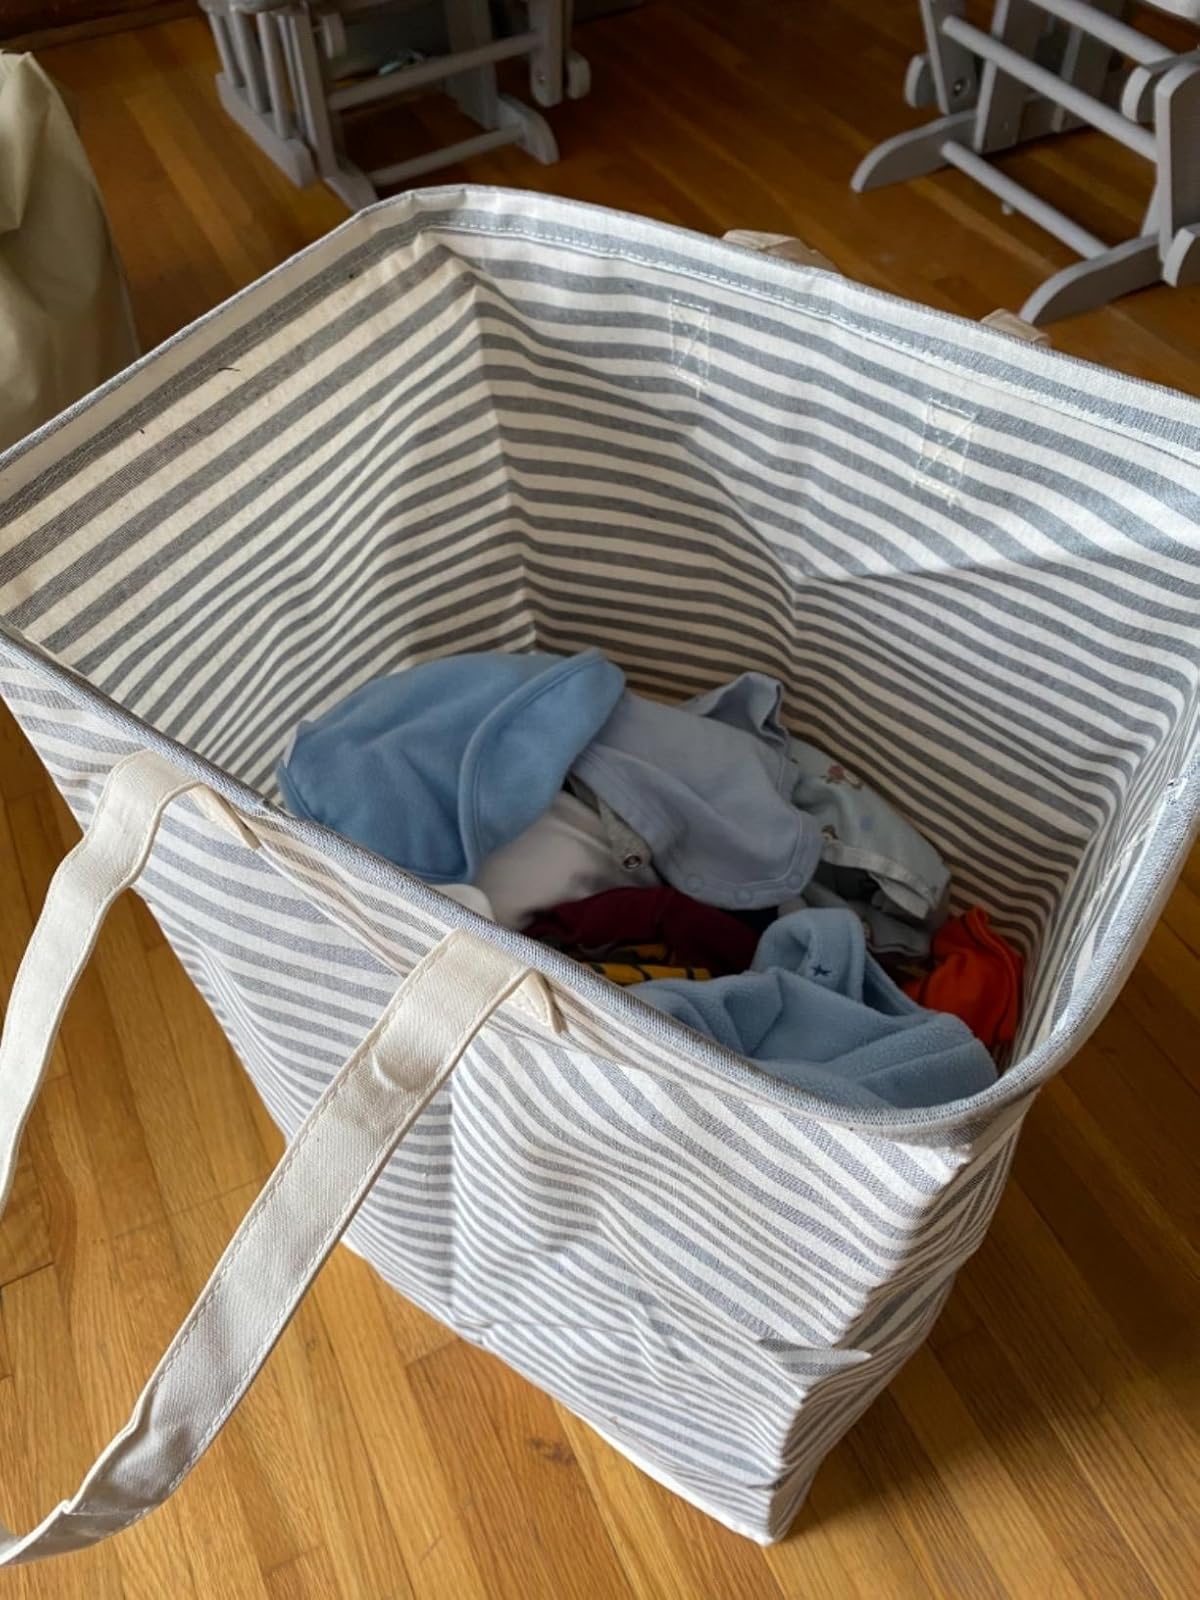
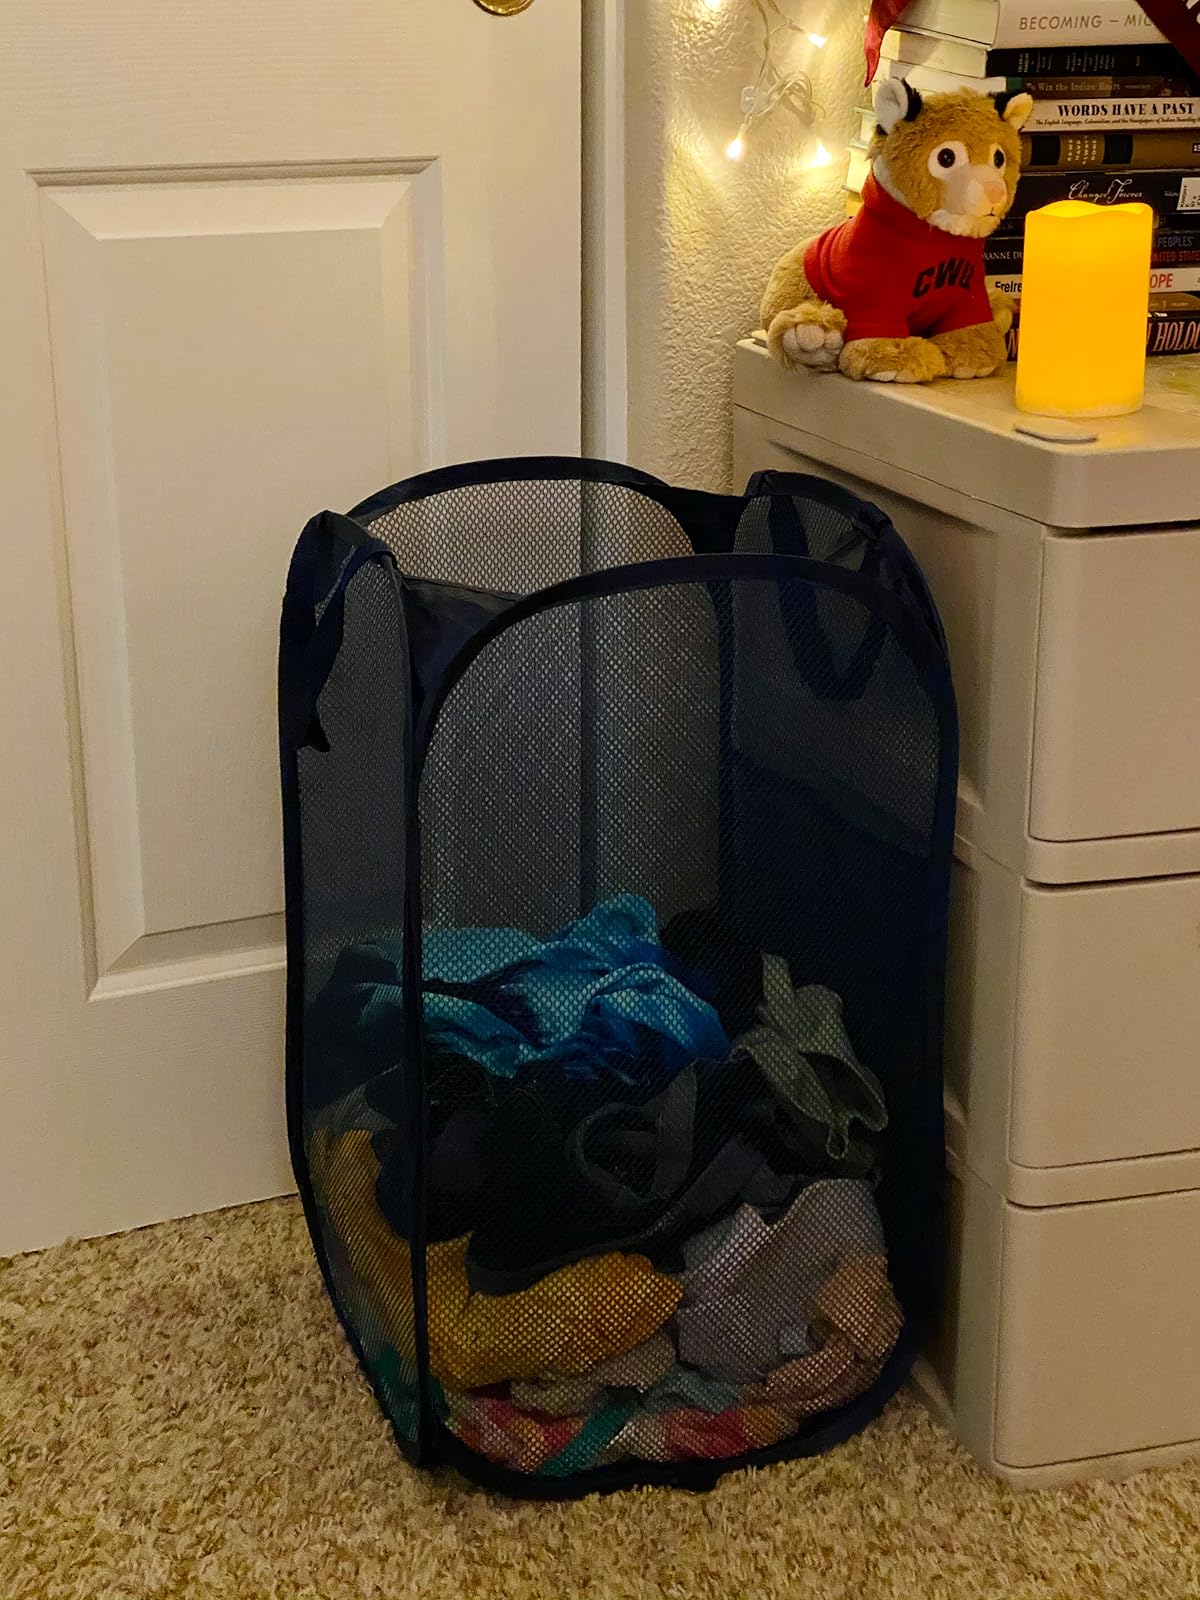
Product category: items_hamper
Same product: no